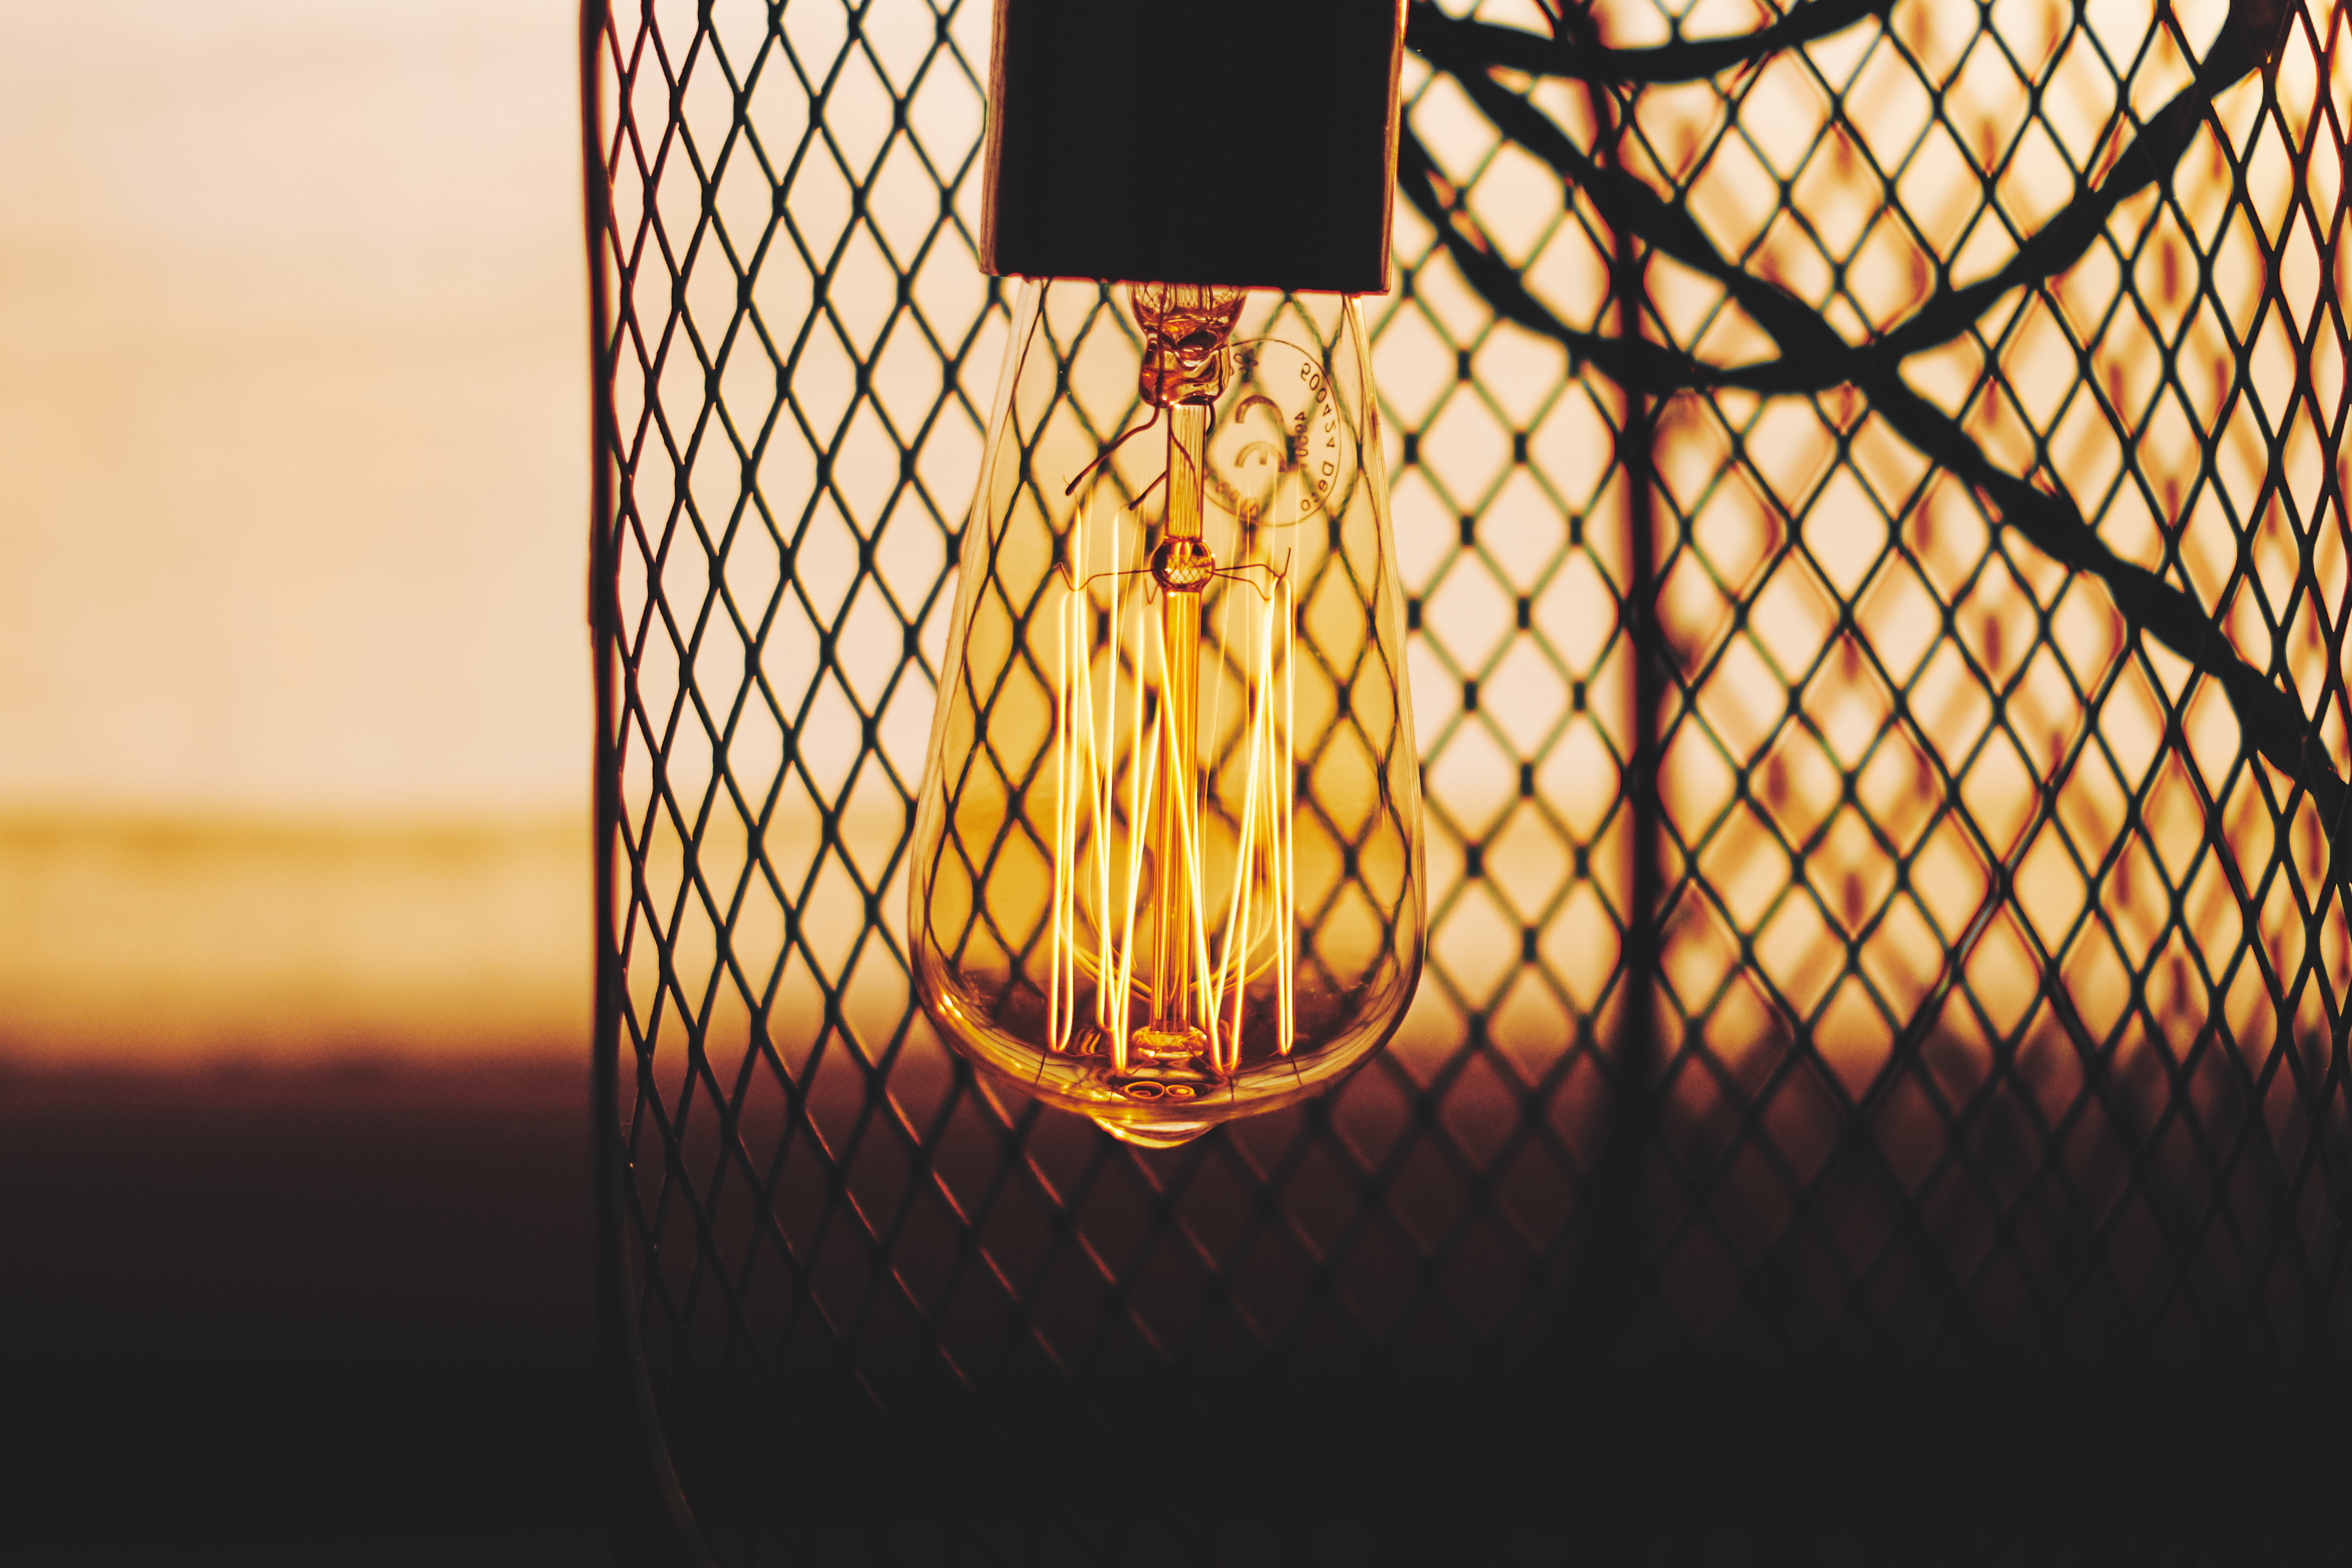
light, sunlight, window, glass, orange, line, reflection, color, lamp, yellow, lighting, lightbulb, material, filament, circle, symmetry, light fixture, shape